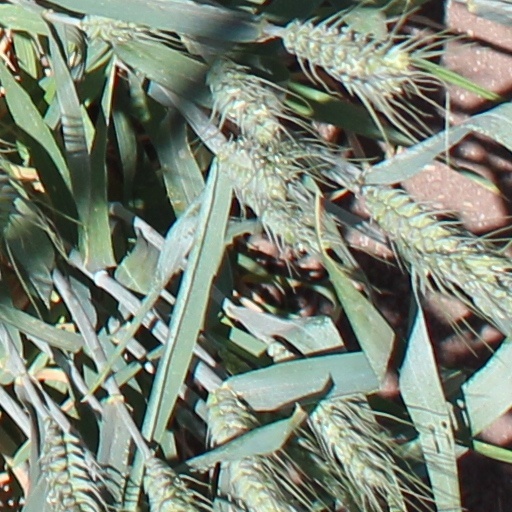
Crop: wheat